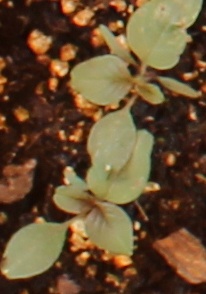
Label: Redroot Pigweed